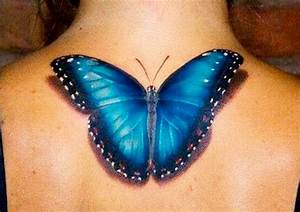
Label: butterfly